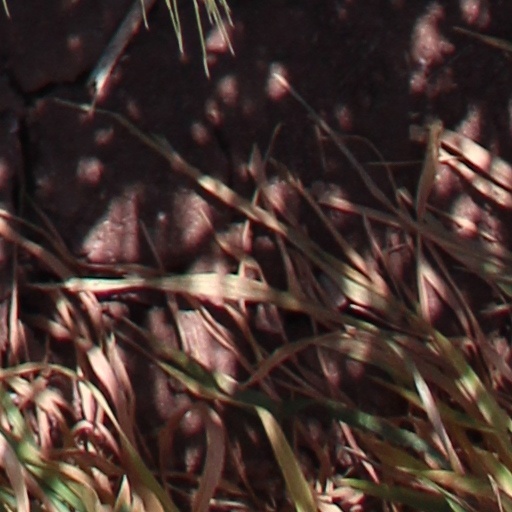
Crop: wheat